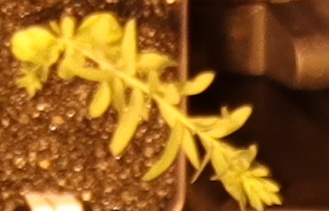
Label: Flax